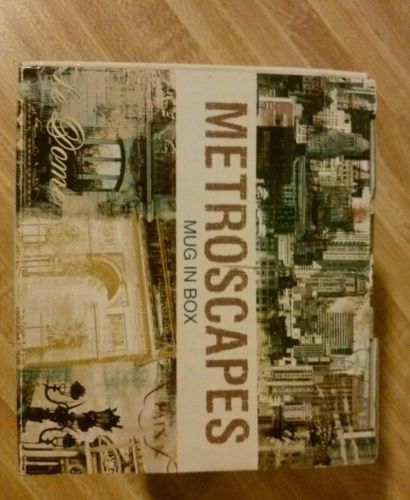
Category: mug